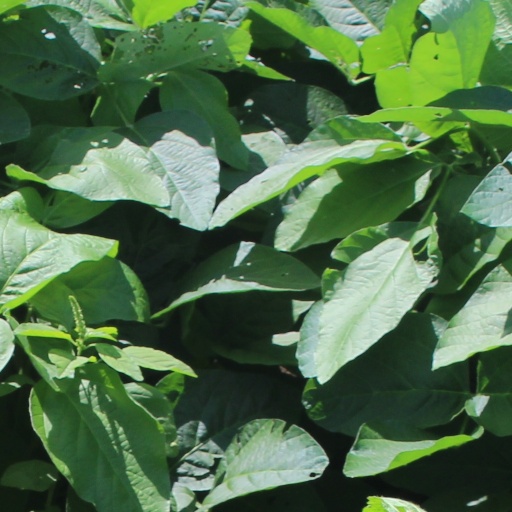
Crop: soybean